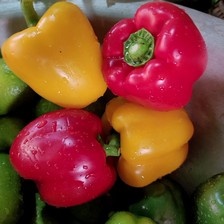
Label: capsicum